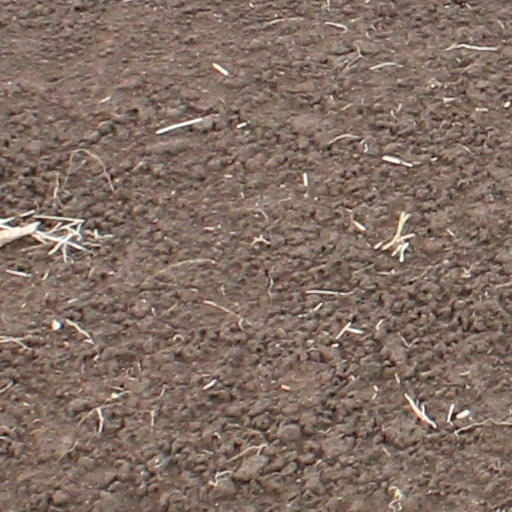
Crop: wheat